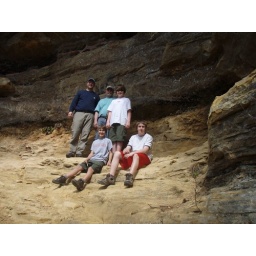
group shot near sky bridge